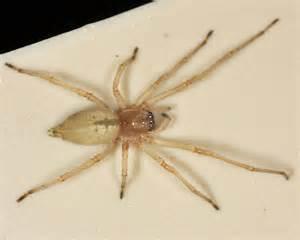
spider